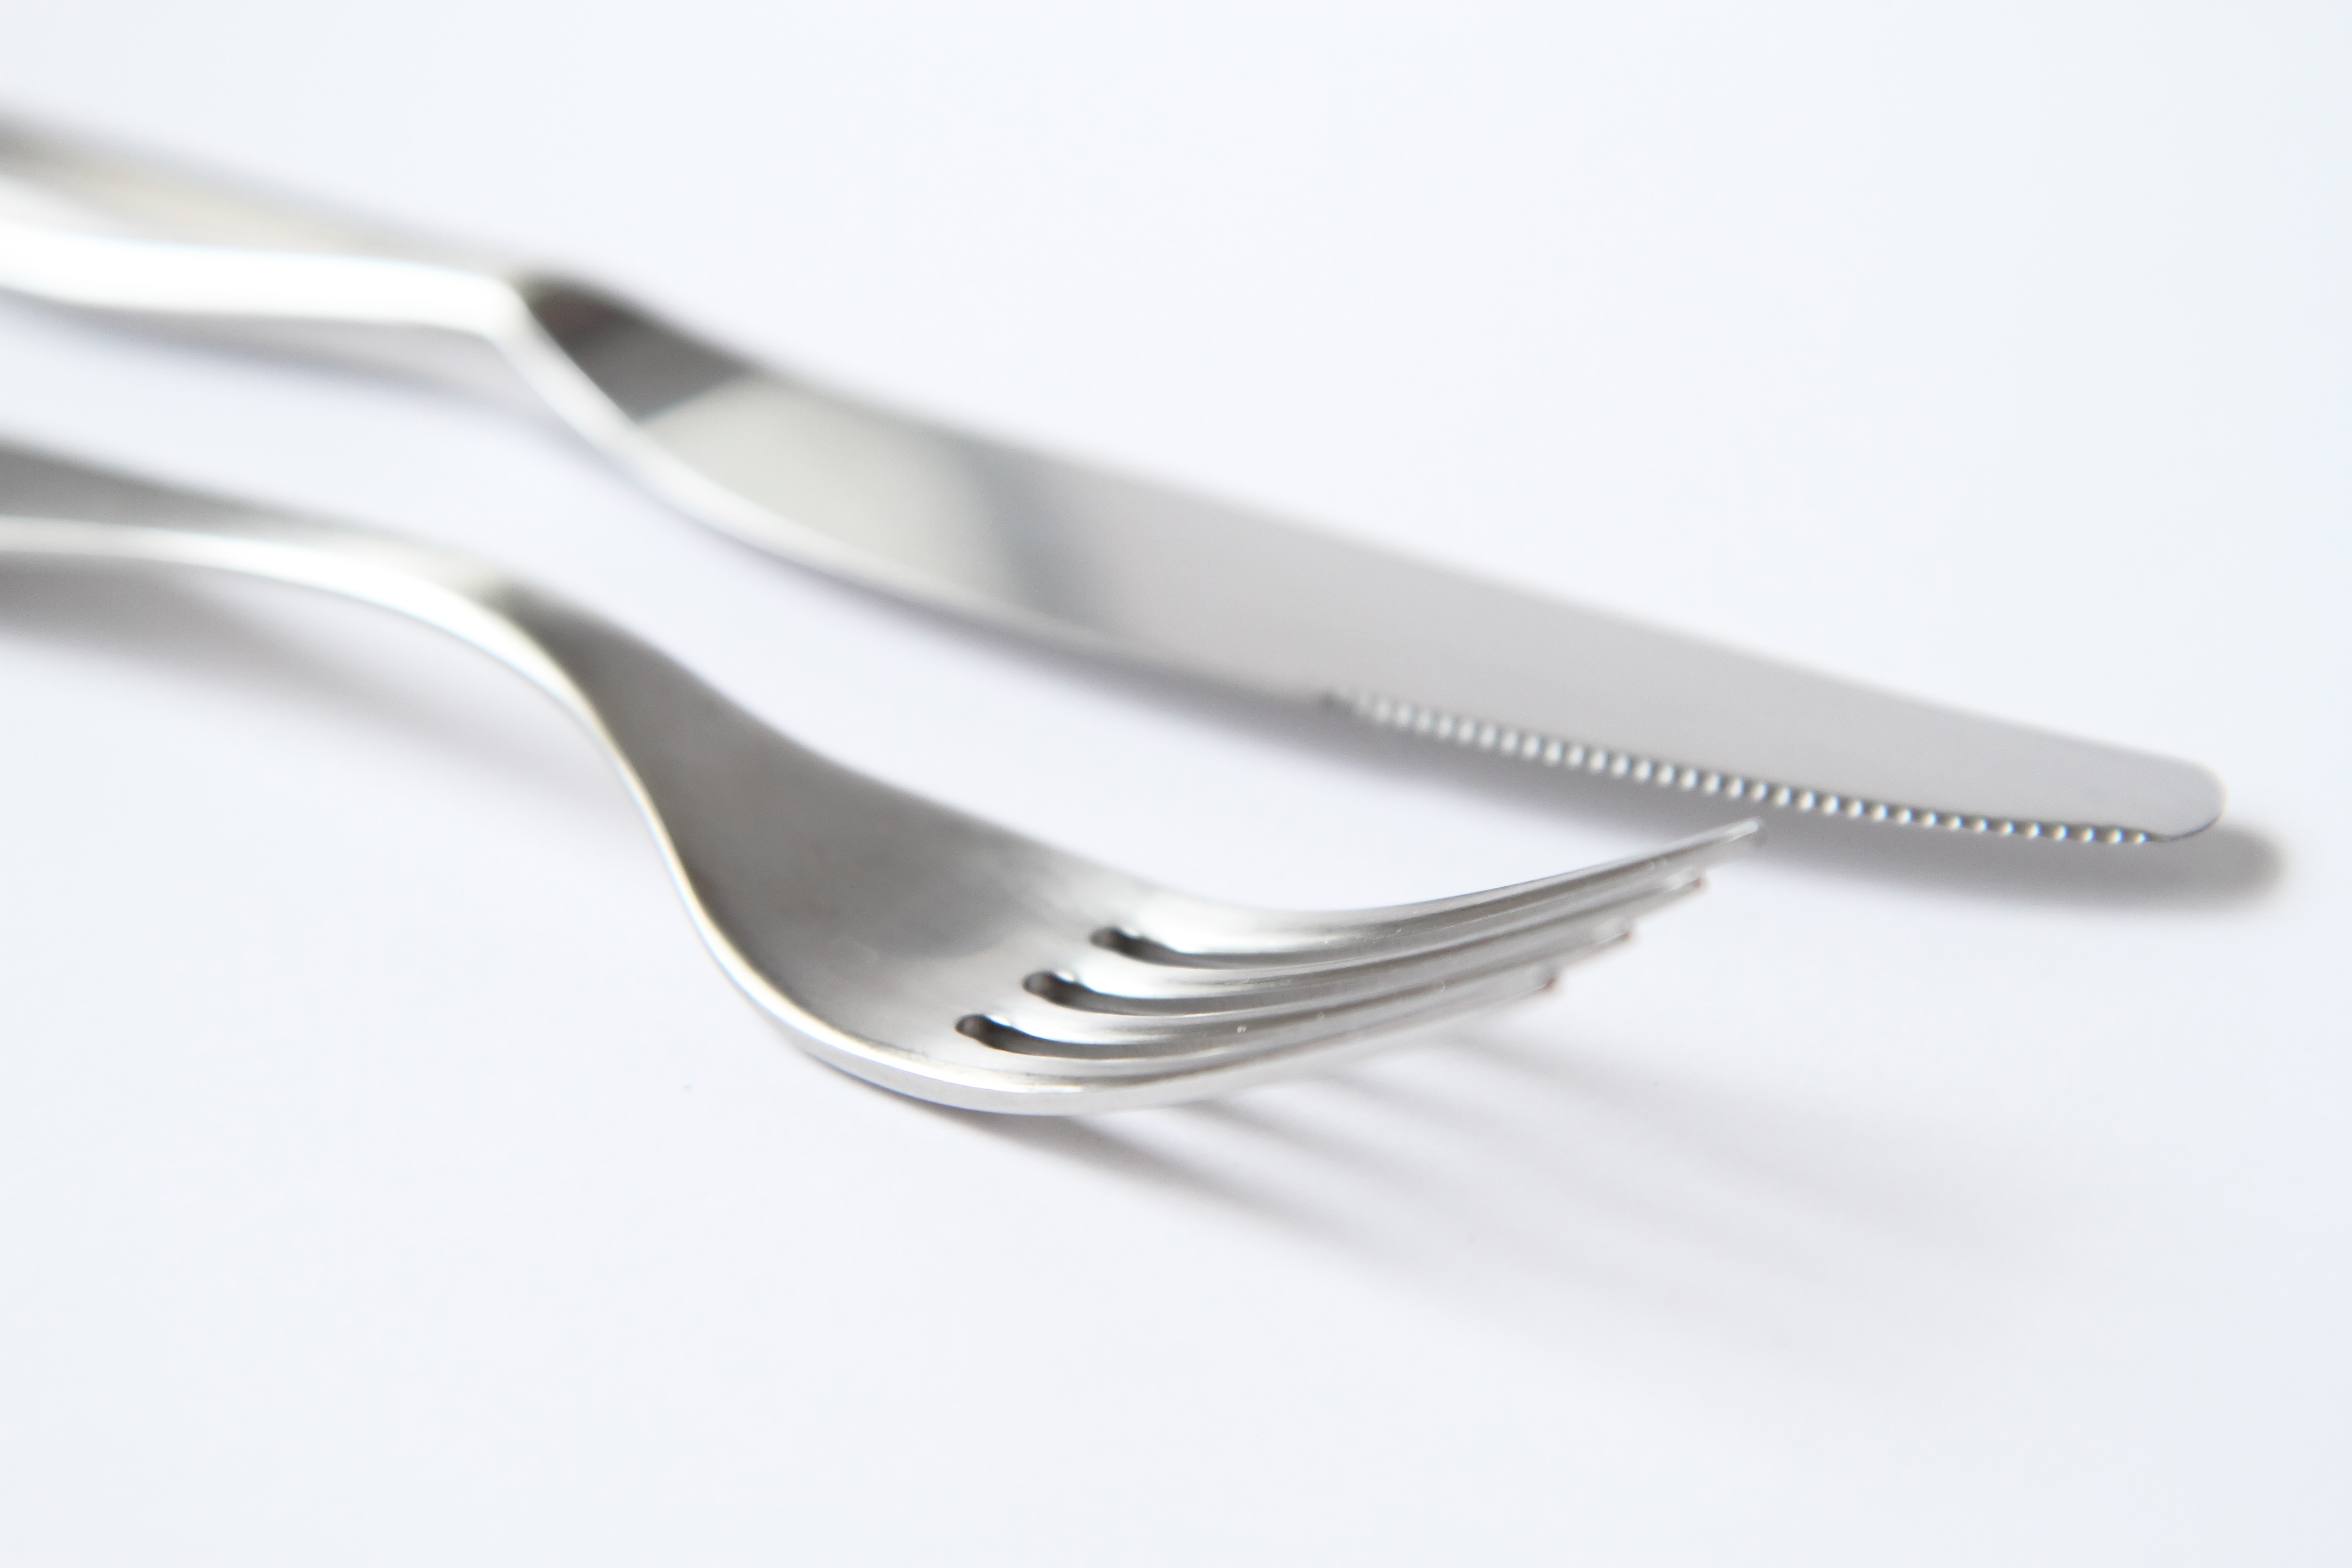
cutlery, fork, spoon, tableware, kitchen utensil, Table knife, Household silver, metal